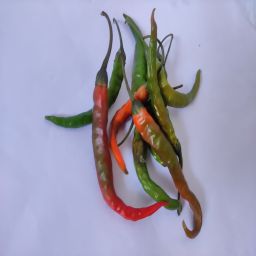
Crop: Chile Pepper
Quality: Old